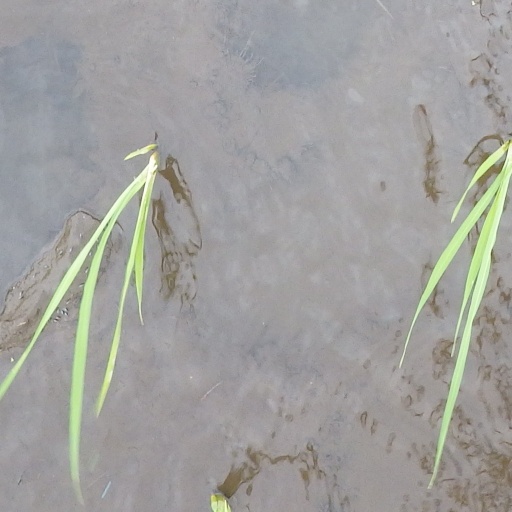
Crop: rice